North American F-86 Sabre

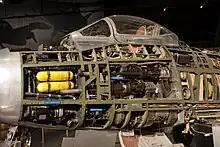
F-86H without skin panels at the National Museum of the United States Air Force

In East Pakistan, the F-86Es of the Tail Choppers took active part in several CAS and COIN missions against Mukti Bahini militants and irregular Indian forces.